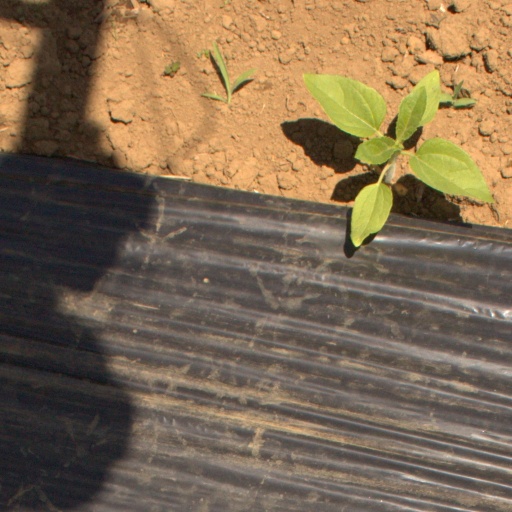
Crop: Jerusalem artichoke